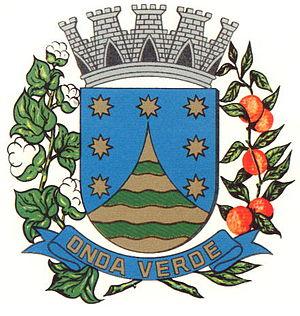
Onda Verde est une municipalité brésilienne de l'État de São Paulo et la Microrégion de São José do Rio Preto.